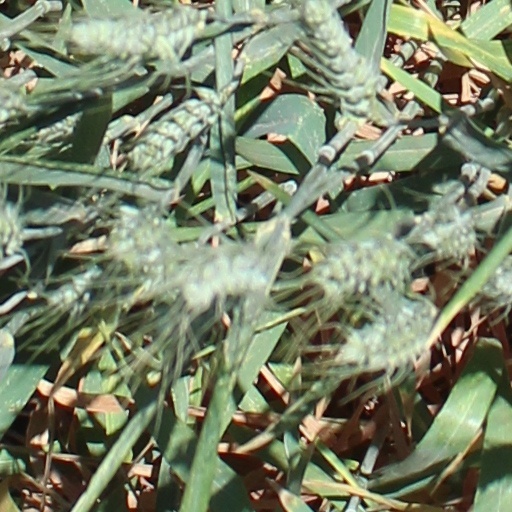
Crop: wheat